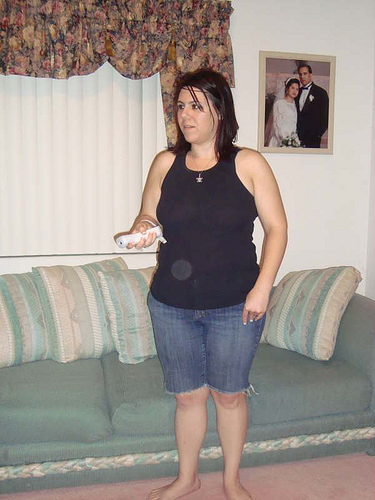
question: ここはどこですか？
answer: 室内

question: 誰がいますか？
answer: 女性がいる

question: 女性は何人いますか？
answer: ひとり

question: 女性は何をしていますか？
answer: ゲームのリモコンを手にして立っている

question: 部屋には何がありますか？
answer: ソファがある

question: ソファは何色ですか？
answer: ウグイス色

question: ソファの上には何がありますか？
answer: クッションがある

question: クッションはいくつありますか？
answer: 4つ